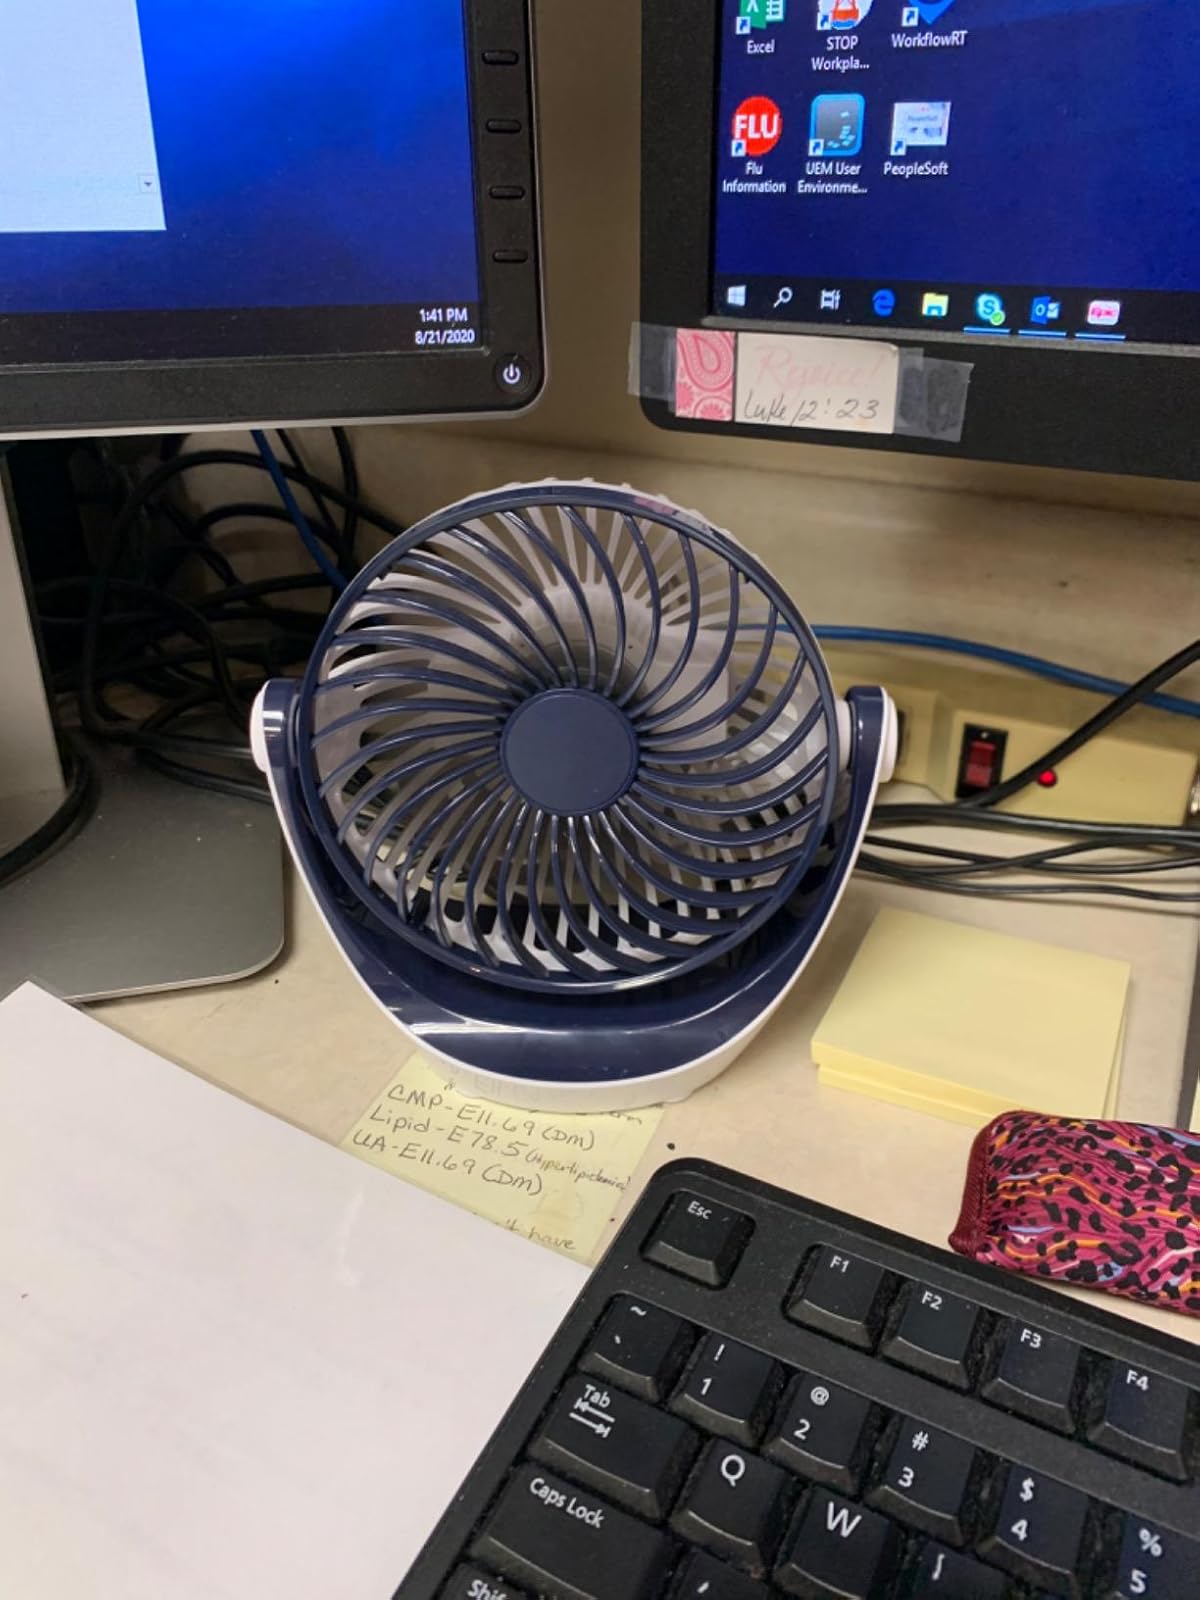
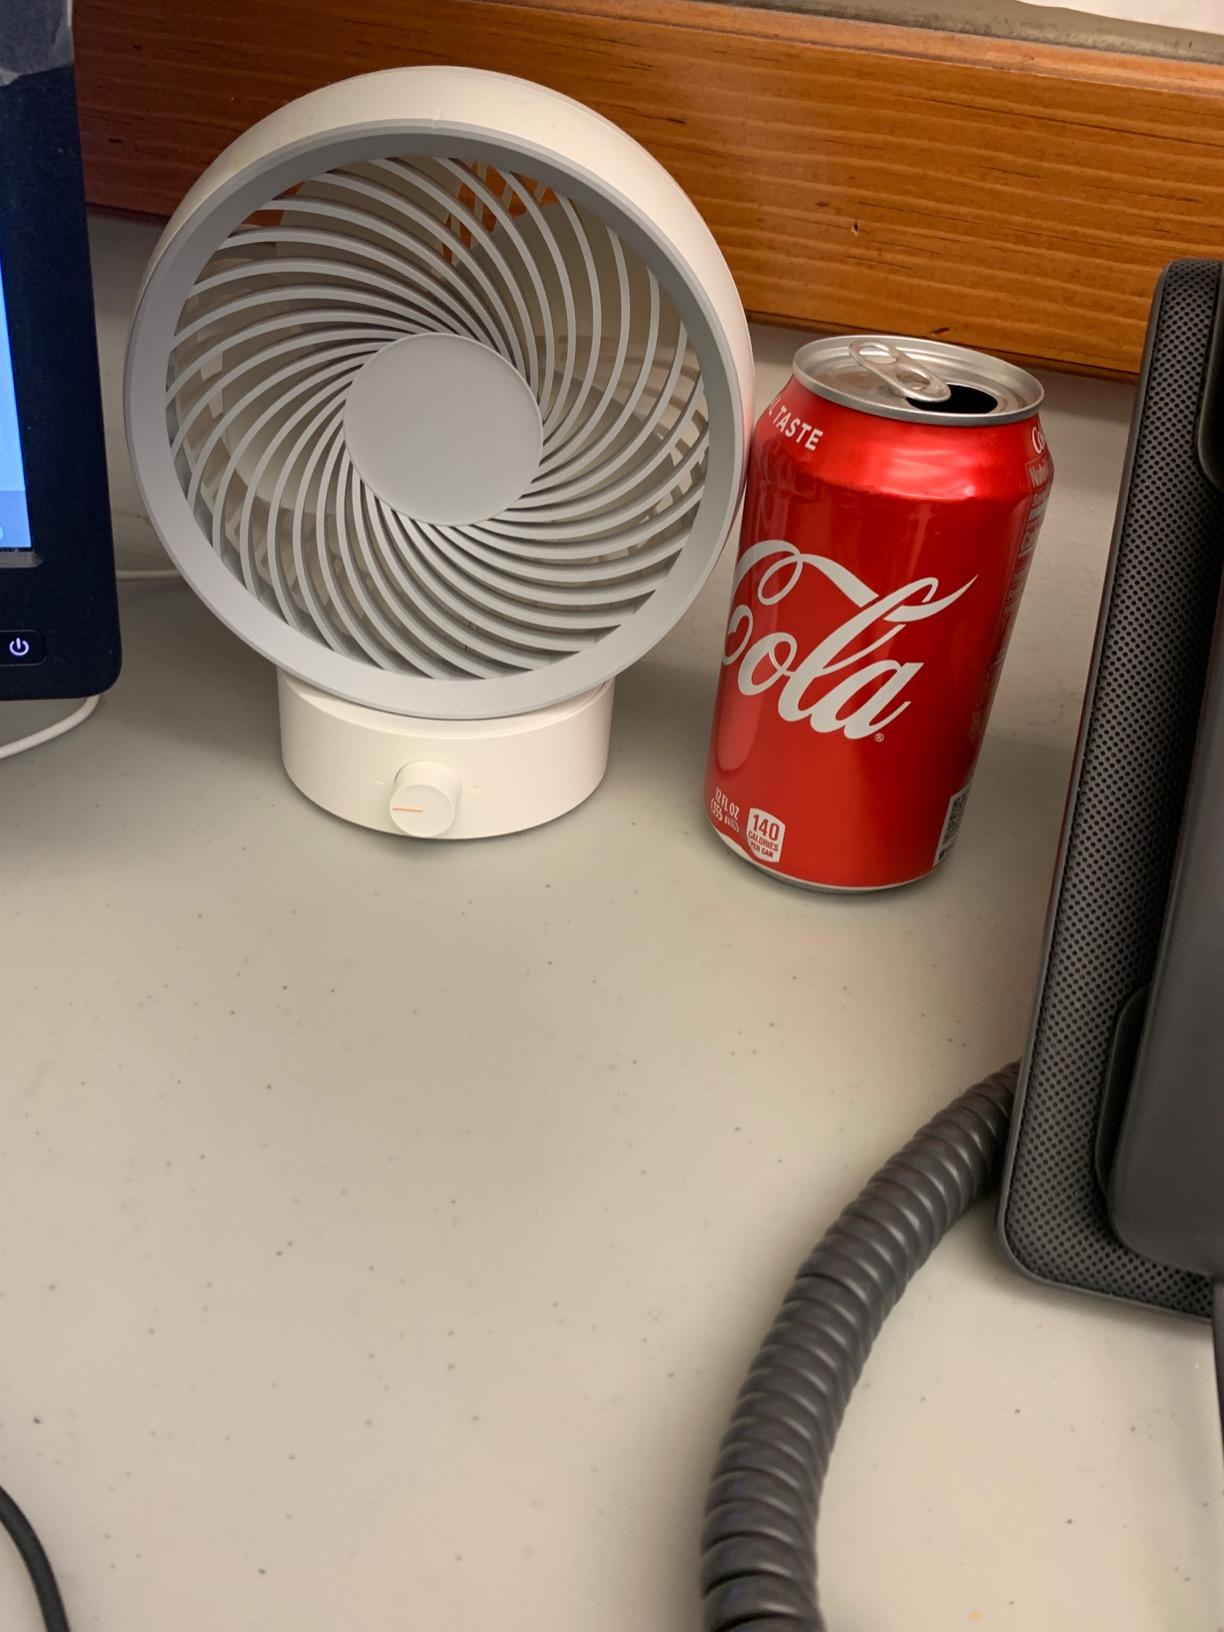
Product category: fan
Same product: no